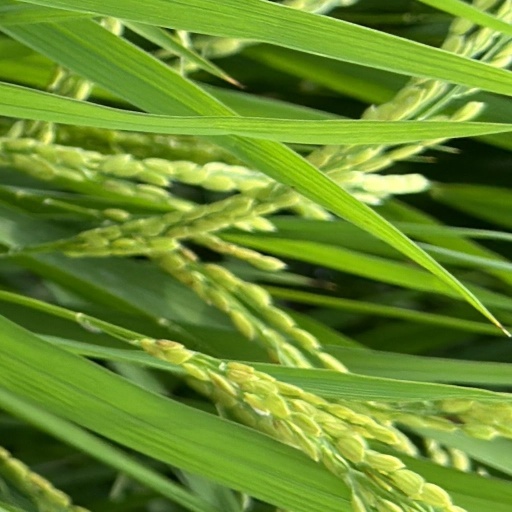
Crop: rice